The Sun Times (Owen Sound)

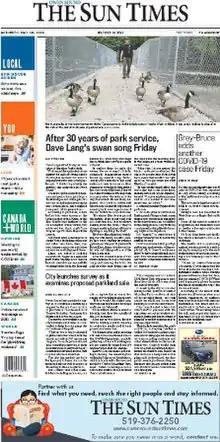
Front page of the May 30, 2020 edition

The Sun Times is a local newspaper which services the Bruce-Grey-Owen Sound area in the Canadian province of Ontario. Its headquarters are in Owen Sound, and is owned and operated by Postmedia.